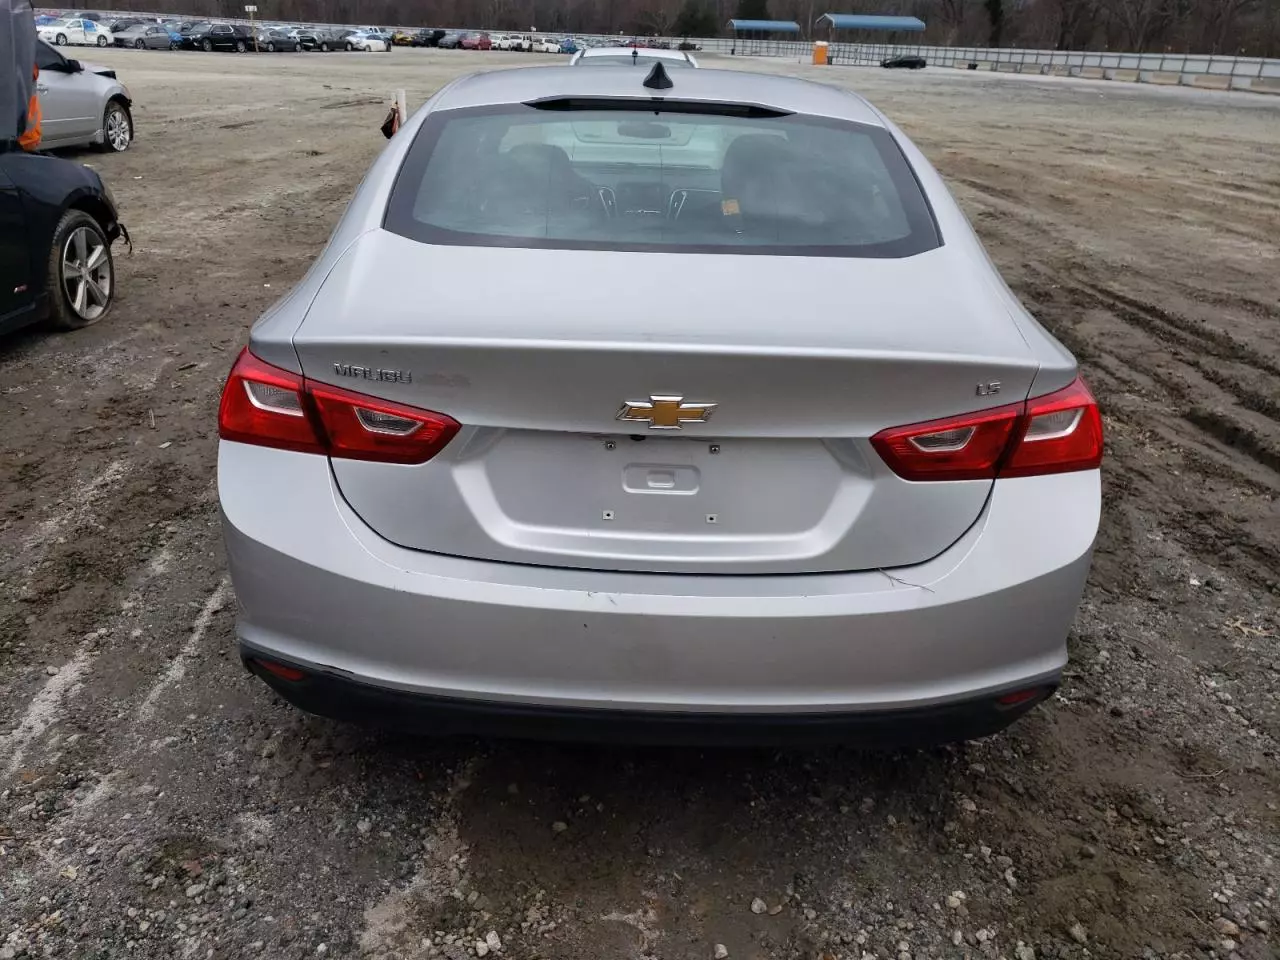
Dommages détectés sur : plaque d'immatriculation arrière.
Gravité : mineur